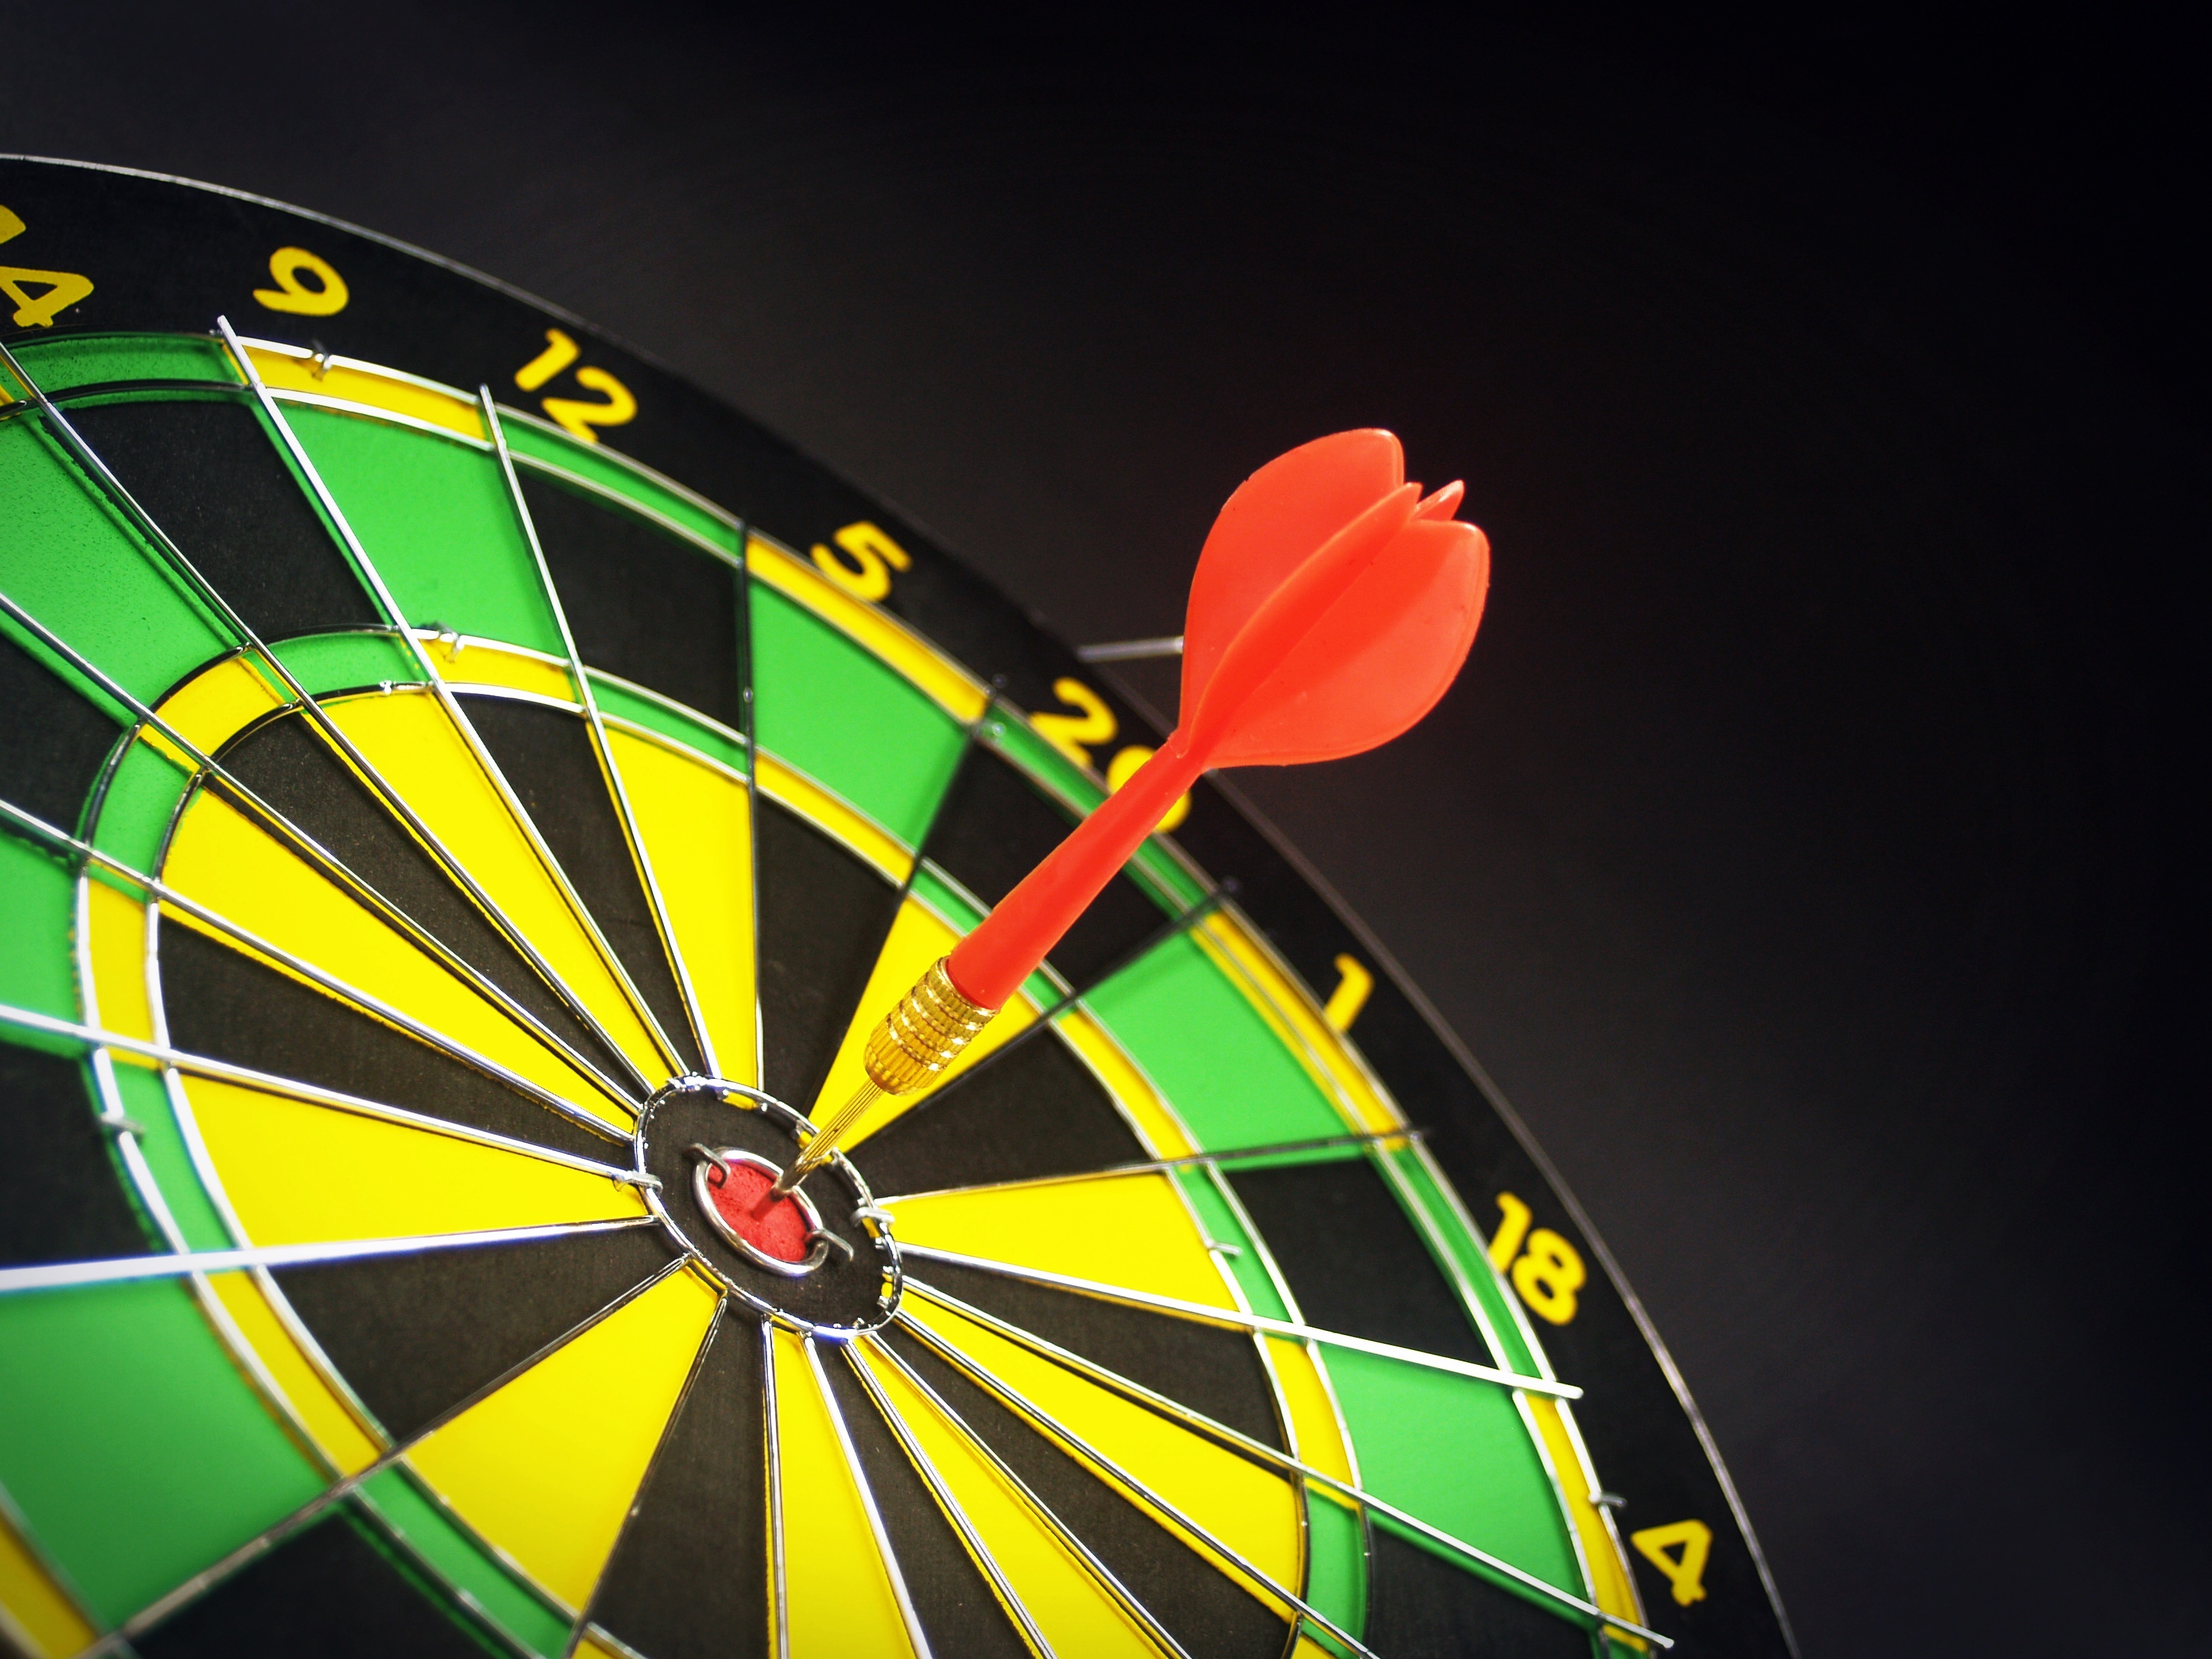
board, game, recreation, black, point, closeup, skill, goal, hipster, close up, throw, bull, competition, arrow, one, focus, sports, single, eye, strategy, shot, center, s, games, luck, perfection, winner, selective, target, aim, victory, darts, success, perfect, score, winning, achievement, aiming, accuracy, hit, dart, successful, achieve, precise, bullseye, dartboard, sisal, individual sports, indoor games and sports, carom billiards